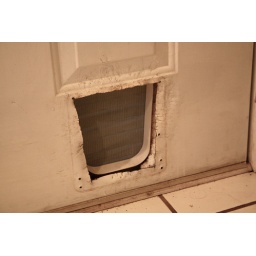
The dog chewed through both of the cat doors in both of the houses. This is a metal door.